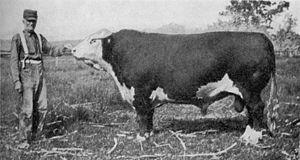
La hereford, ou vache figure blanche en français cadien, est une race bovine britannique.